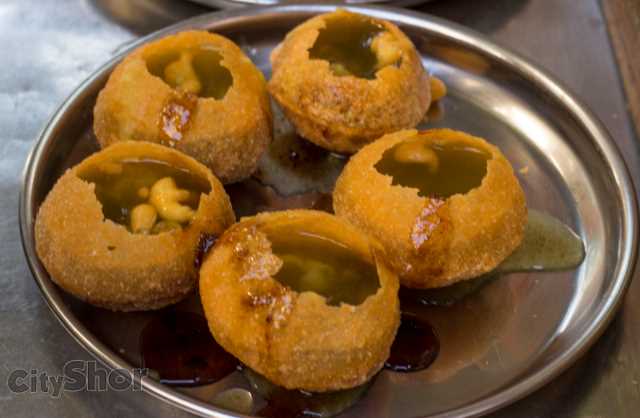
Dish: paani_puri